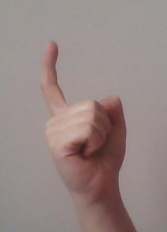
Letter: ra